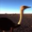
Label: bird